Jared Cowen

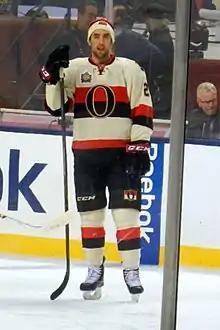
Cowen in 2014

Cowen signed a professional contract with the Senators on February 3, 2010. After Spokane was eliminated from the playoffs, Cowen received a call-up to the Senators. He made his NHL debut with the Senators on April 8, 2010, in Tampa against the Tampa Bay Lightning.